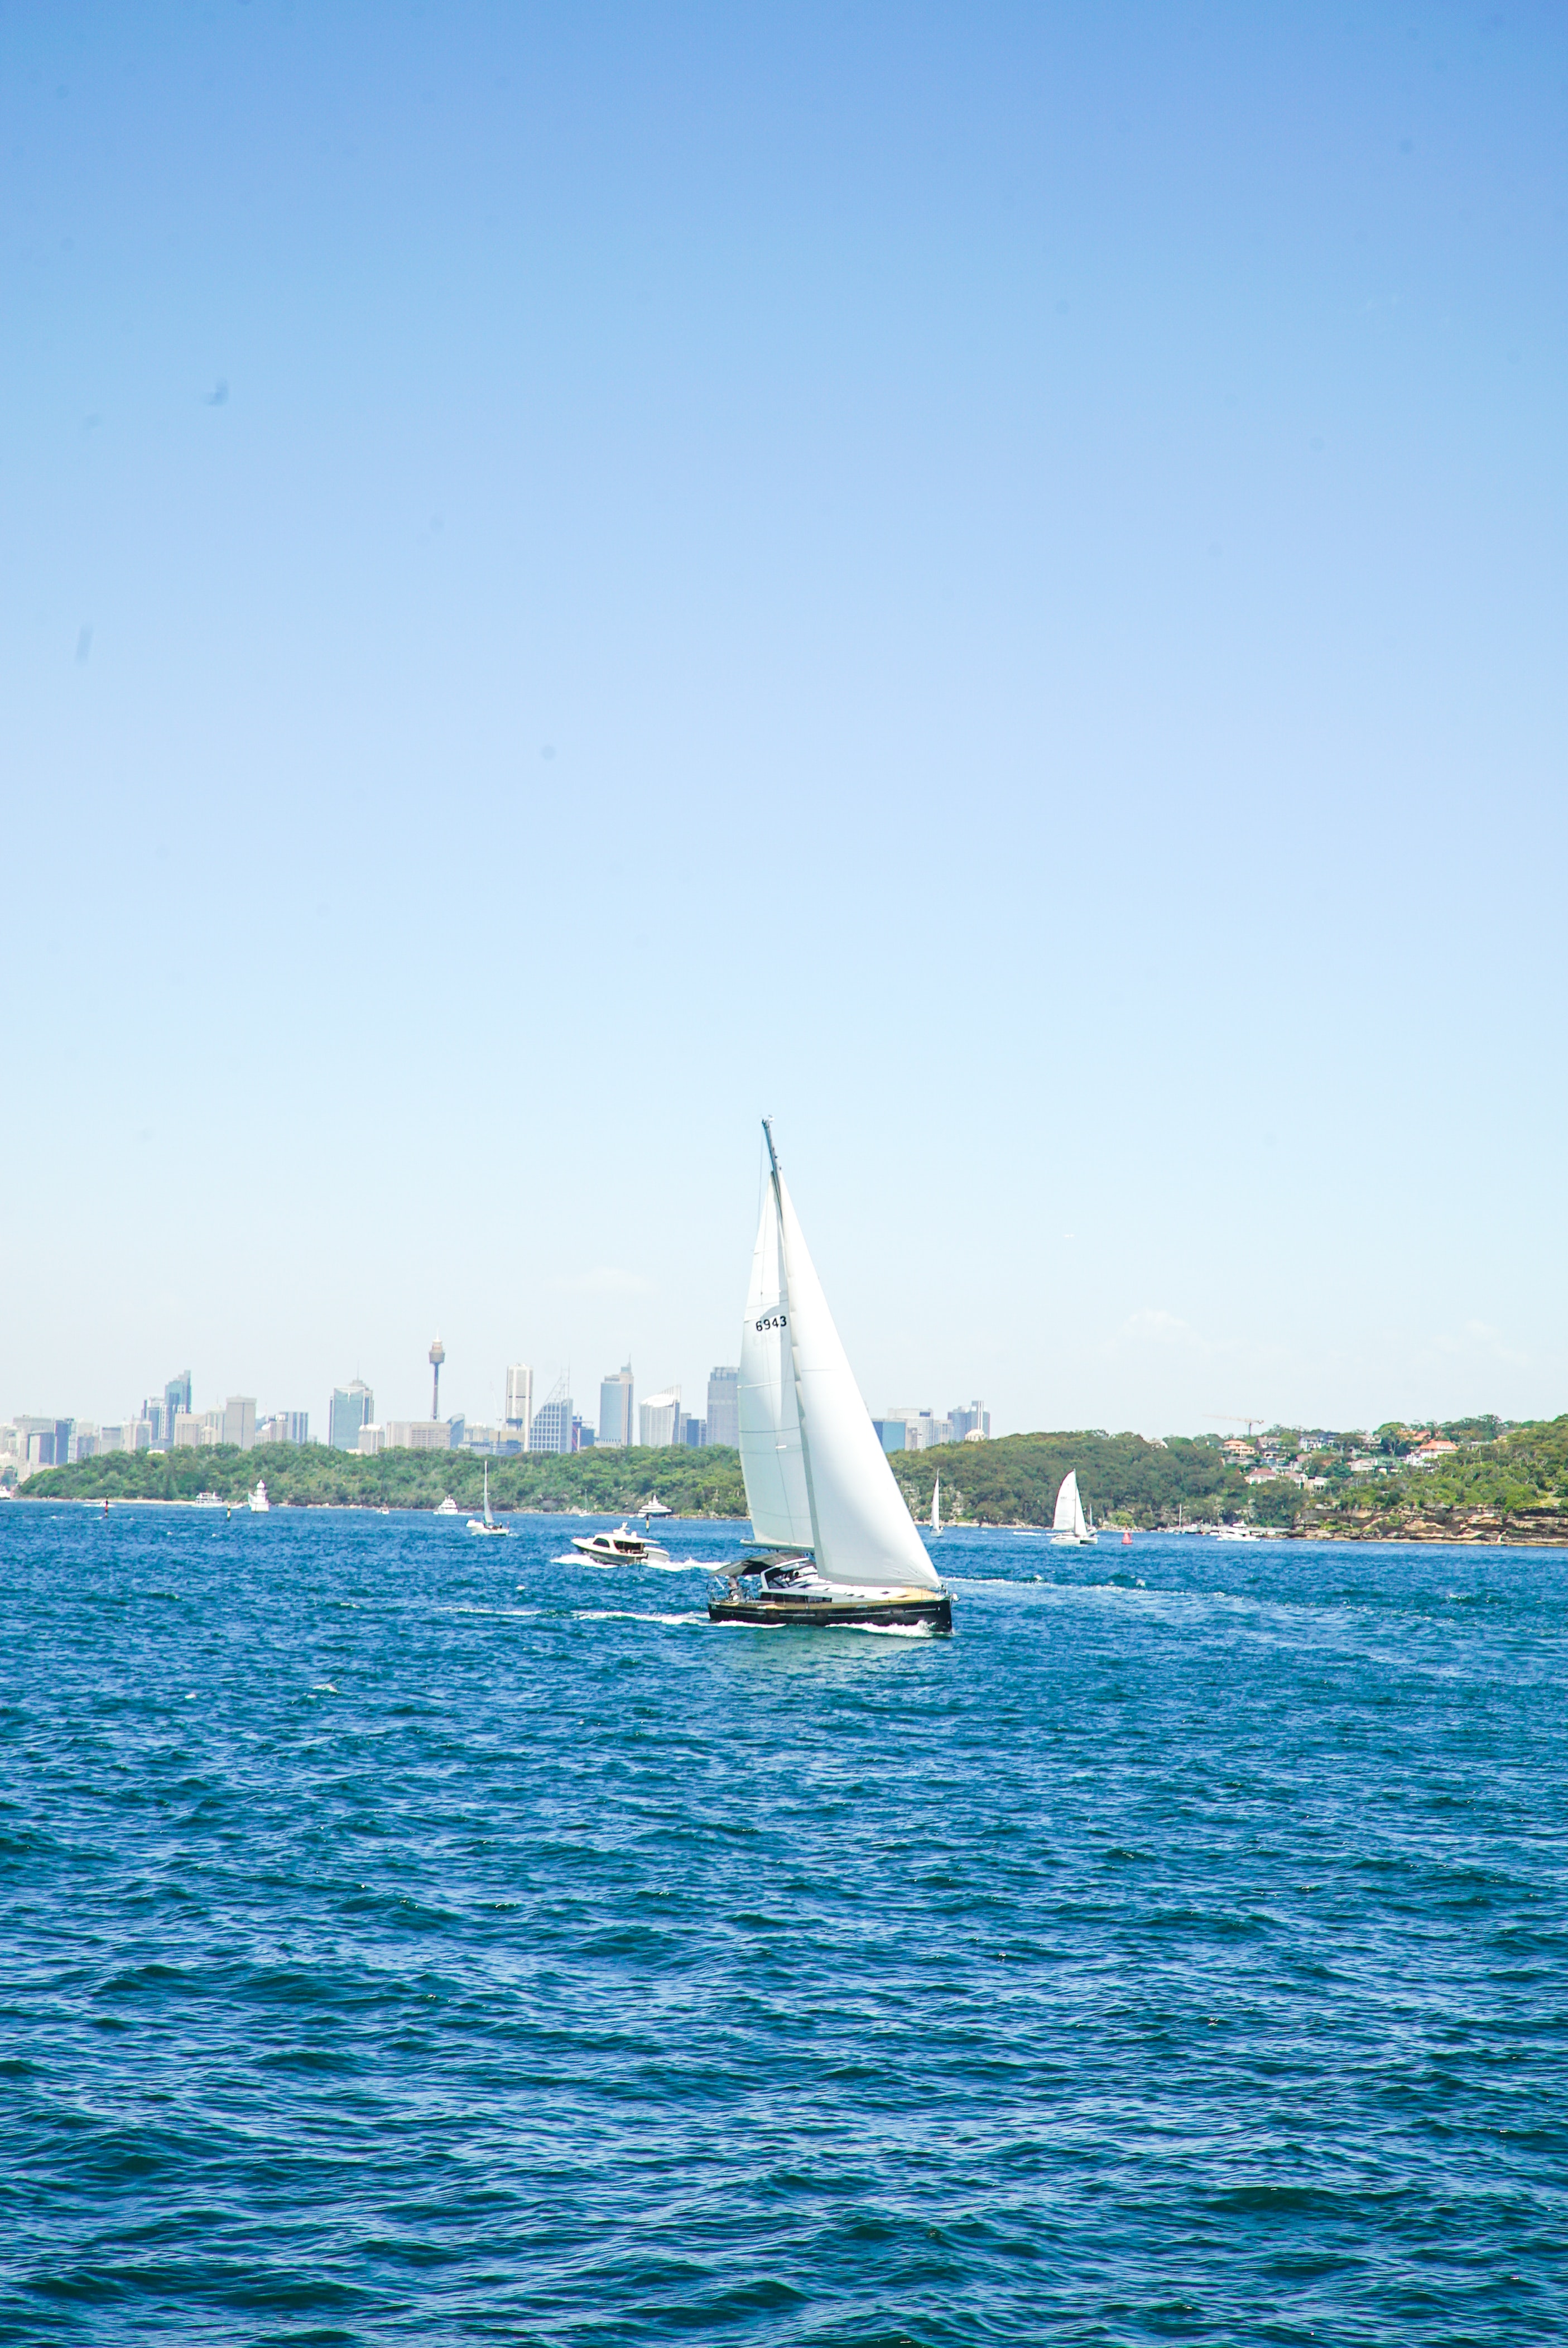
sailing, water transportation, sail, sailboat, boat, vehicle, water, dinghy sailing, sky, dhow, watercraft, recreation, boating, sea, water sport, yacht racing, ocean, mast, scow, wind, calm, windsports, sloop, skiff, dinghy, sailing ship, vacation, sports, keelboat, leisure, yawl, wave, proa, yacht, channel